Phil Gilchrist

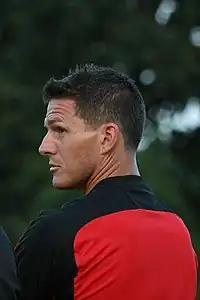
Gilchrist on the sidelines for Woking

Philip Alexander Gilchrist (born 25 August 1973) is an English former footballer and manager. He played as a defender.